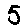
Label: 5